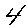
Label: 4